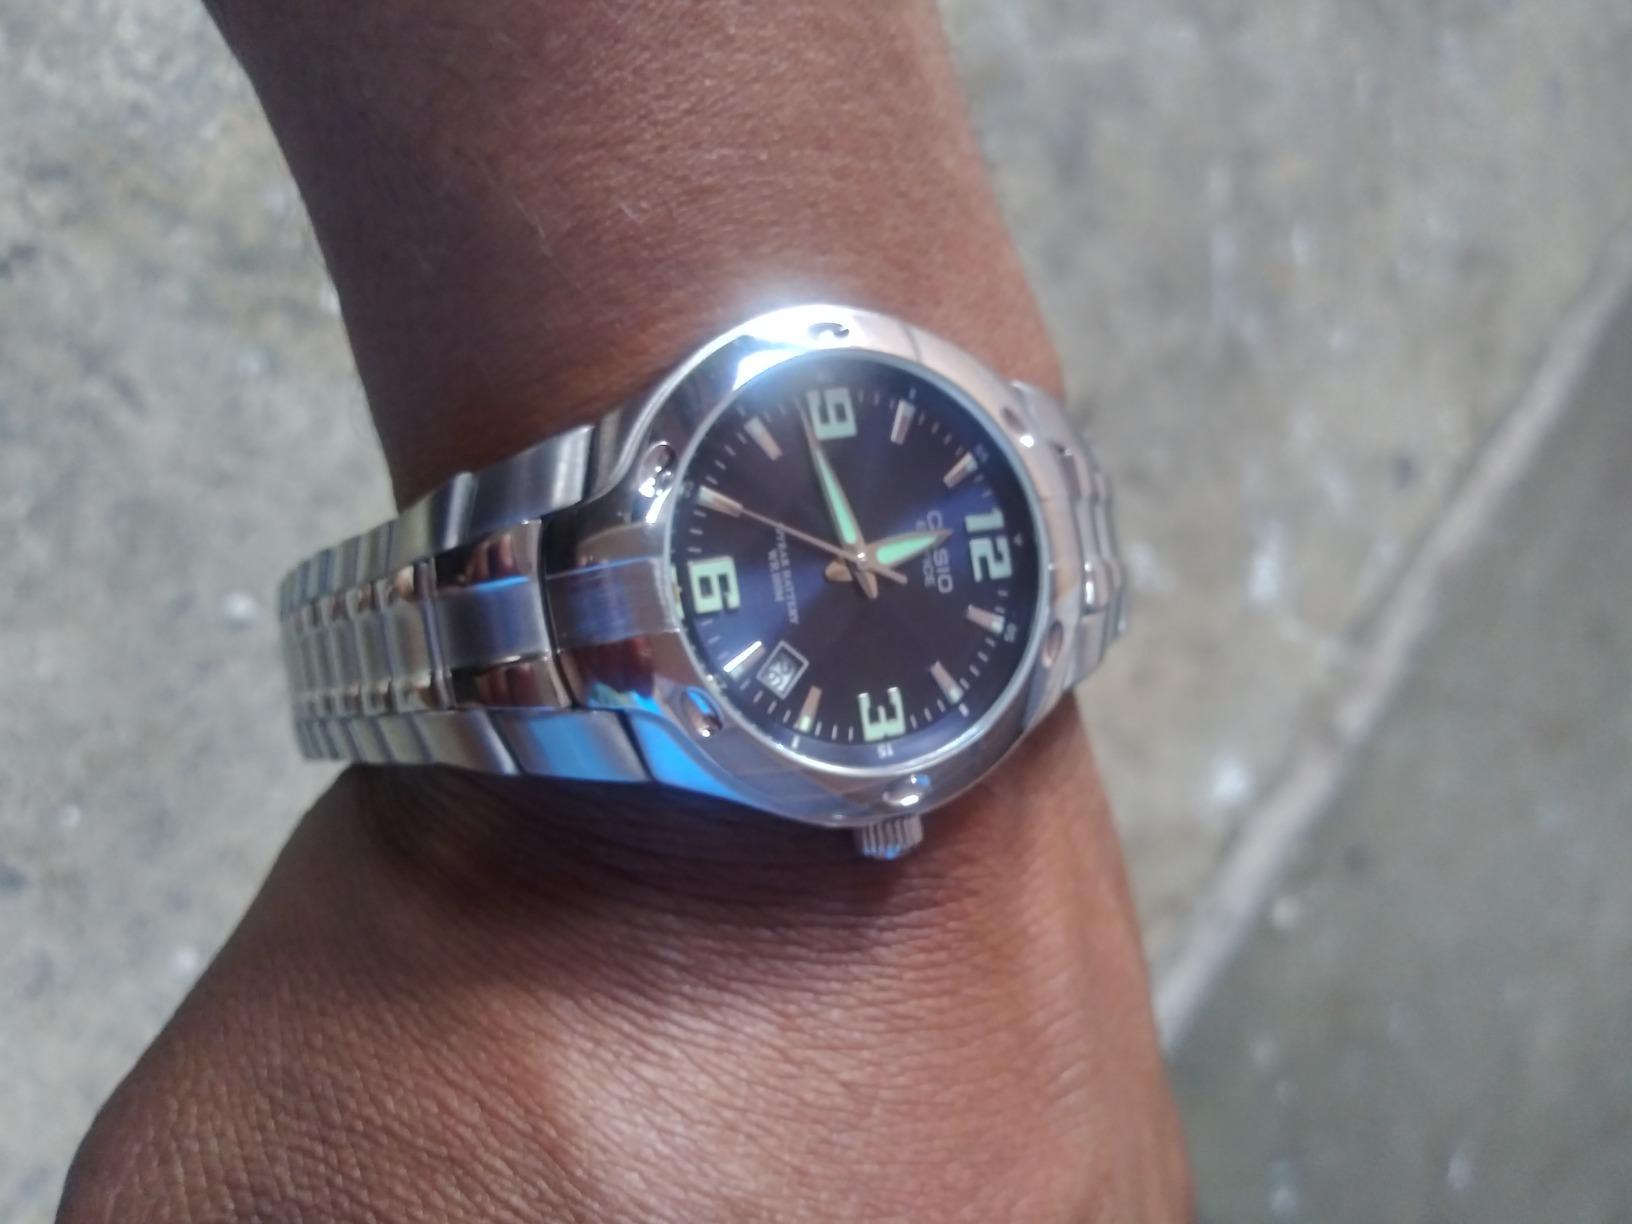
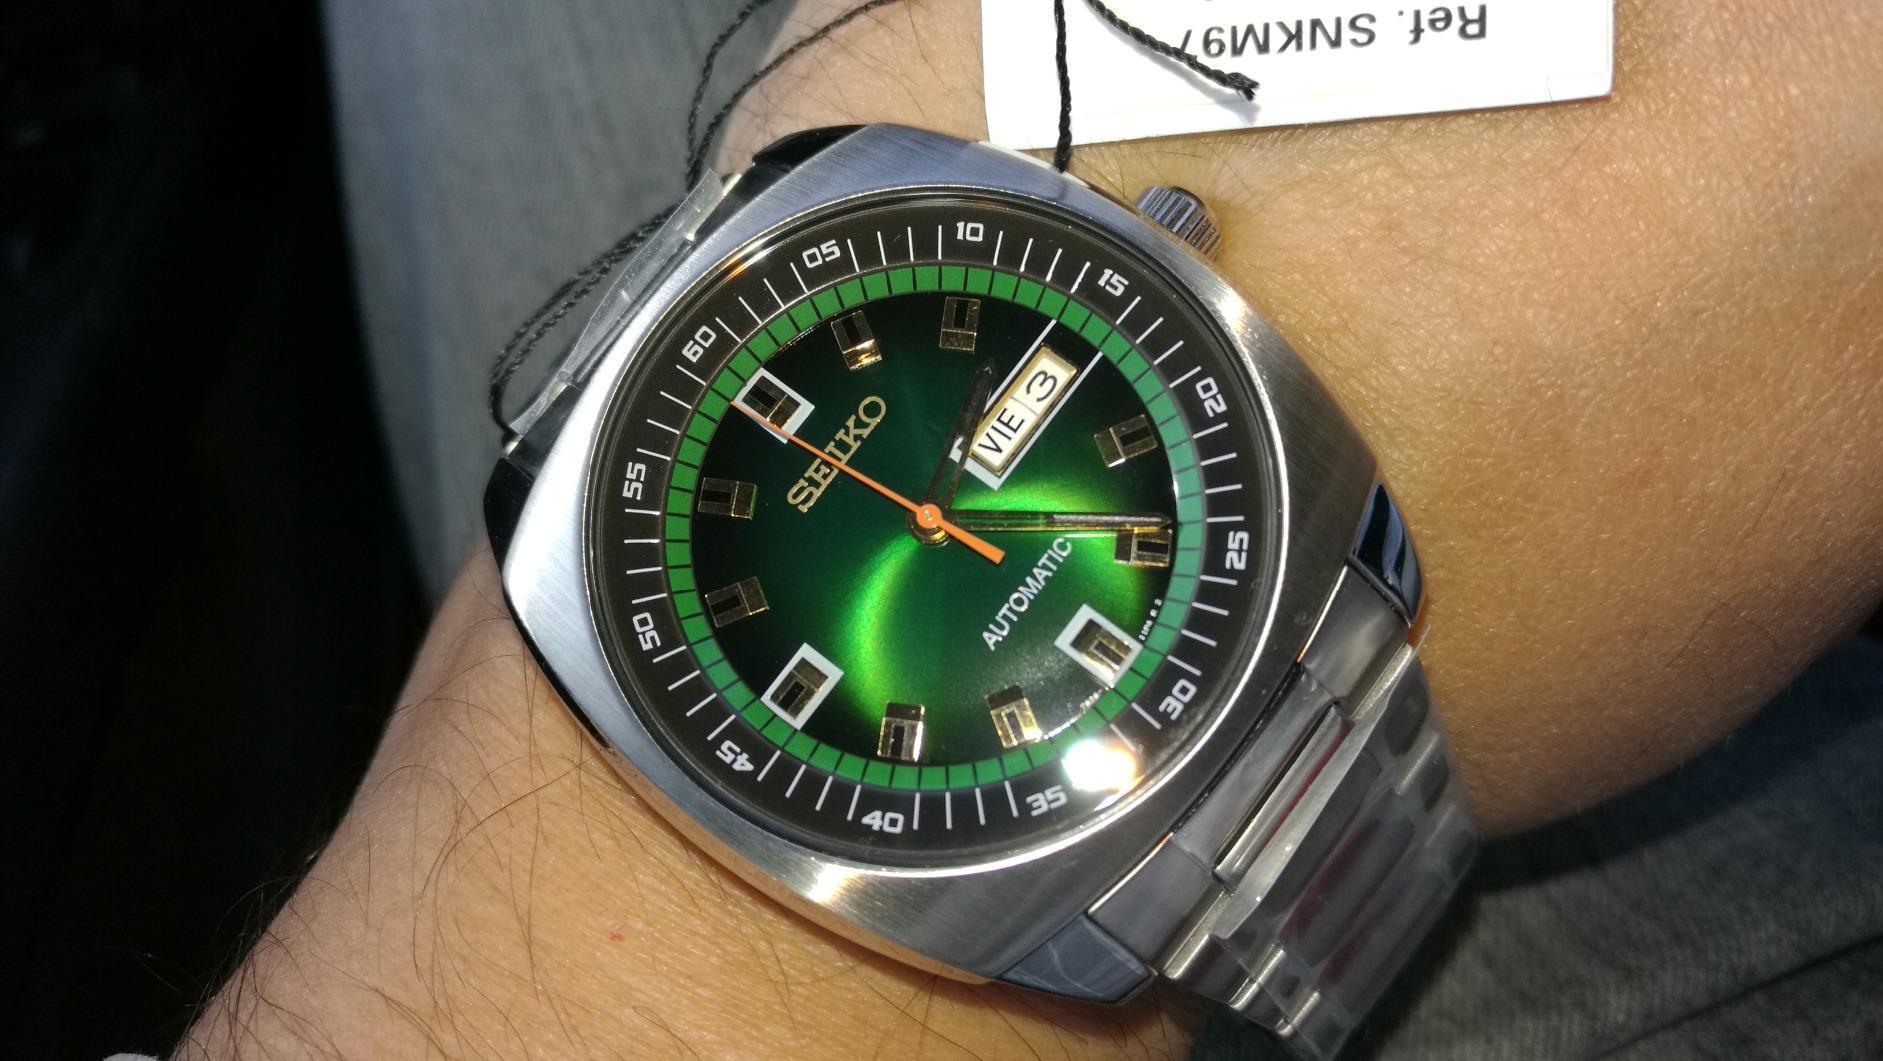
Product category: accessories_watch
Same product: no